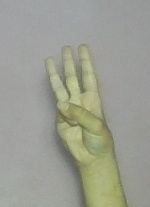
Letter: thaa